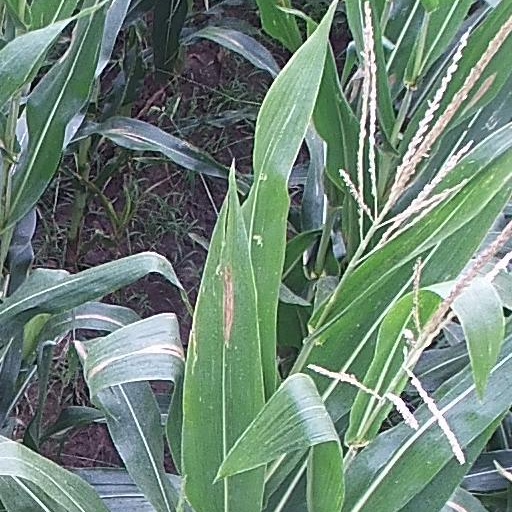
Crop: maize; corn